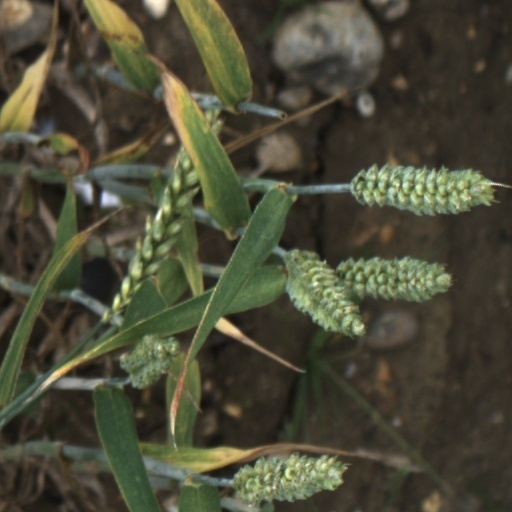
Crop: wheat